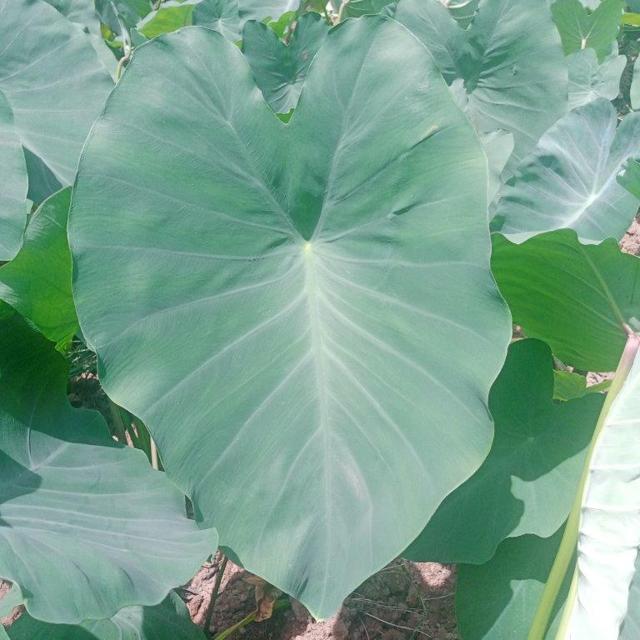
Label: Healthy